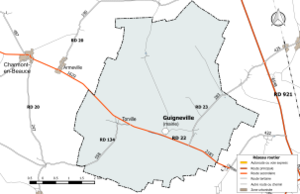
Carte du réseau routier de la commune de fr:Guigneville.
Guigneville est une commune française située dans le département du Loiret en région Centre-Val de Loire.